Douglas B. Fournet

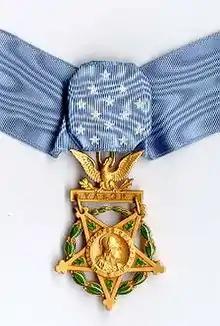
Army Medal of Honor

Douglas Bernard Fournet (May 7, 1943 – May 4, 1968) was a United States Army officer and a recipient of the United States military's highest decoration—the Medal of Honor—for his actions in the Vietnam War.